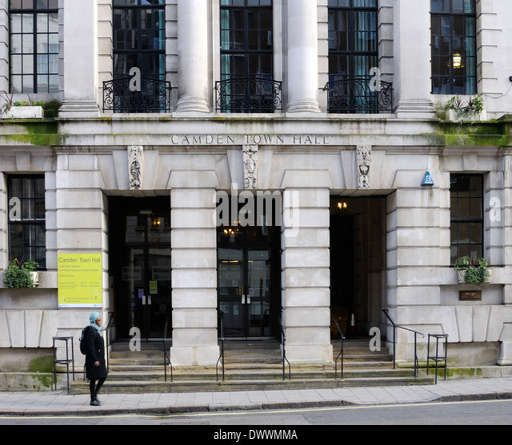
woman walking past the entrance